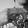
ASL letter: H